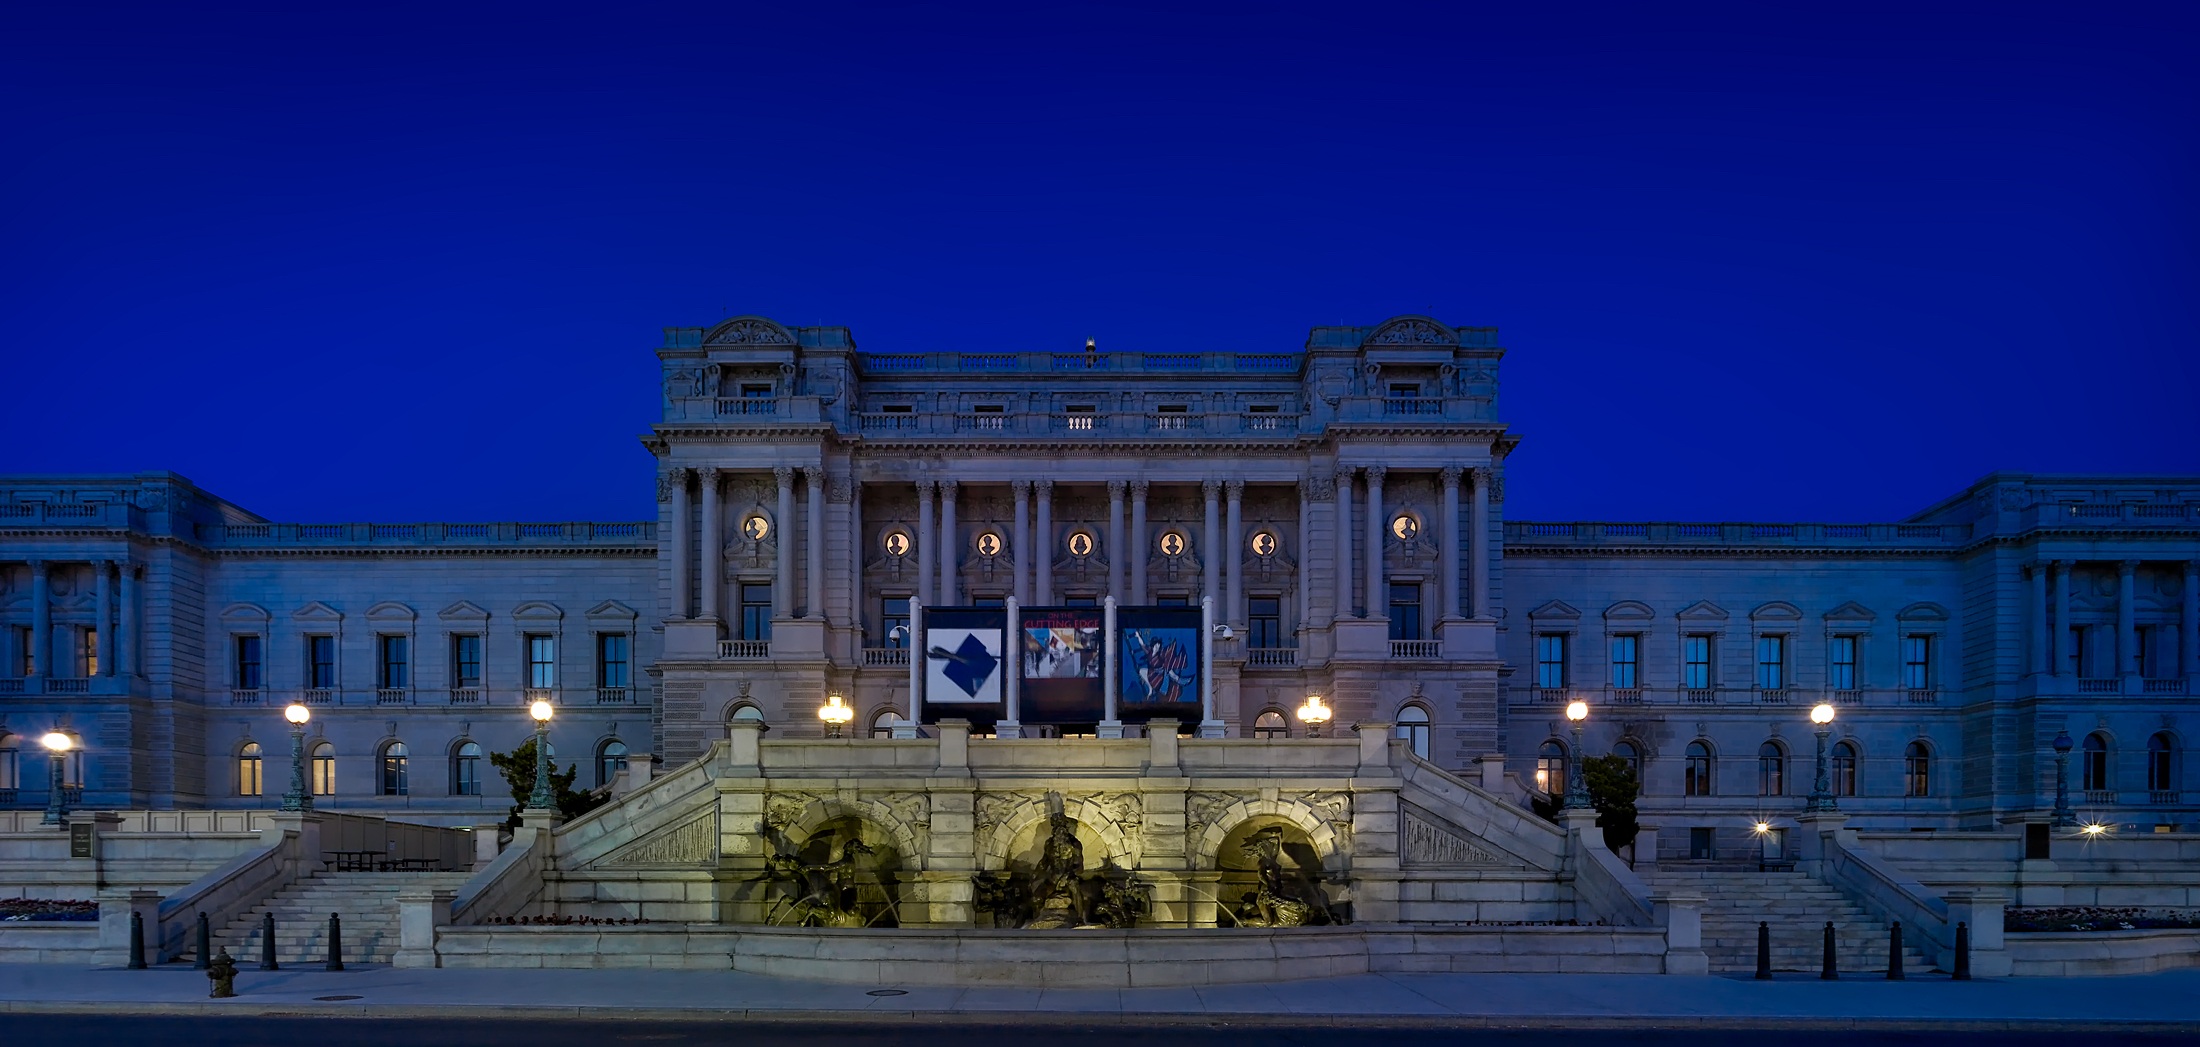
architecture, night, building, palace, city, urban, cityscape, panorama, downtown, evening, plaza, landmark, facade, historic, tourism, hdr, lights, nighttime, fountain, town square, government, attractions, c, metropolis, cities, washington dc, library of congress, thomas jefferson building, human settlement